6th Airborne Division (United Kingdom)

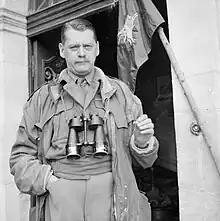
The division's first GOC, Major-General Richard Nelson "Windy" Gale.

From June to December 1943, the division prepared for operations, training at every level from section up to division by day and night. Airborne soldiers were expected to fight against superior numbers of the enemy, who would be equipped with artillery and tanks. Training was therefore designed to encourage a spirit of self-discipline, self-reliance and aggressiveness, with emphasis given to physical fitness, marksmanship and fieldcraft. A large part of the training consisted of assault courses and route marching. Military exercises included capturing and holding airborne bridgeheads, road or rail bridges and coastal fortifications. At the end of most exercises, the troops would march back to their barracks, usually a distance of around . An ability to cover long distances at speed was expected; airborne platoons were required to cover a distance of in 24 hours, and battalions .